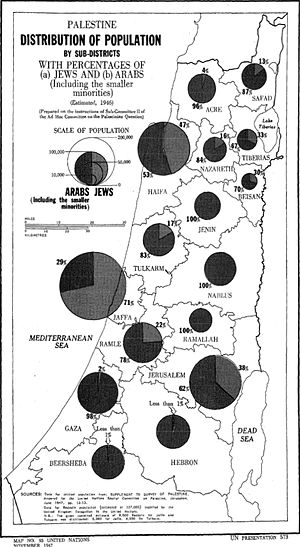
Mandatområdet i Palæstina / Demografi
Fordeling mellem arabere (mørk) og jøder (lys) i 1946 fordelt på underdistrikter. Store cirkler angiver distrikter med mange indbyggere
Mandatområdet i Palæstina var en geopolitisk enhed etableret mellem 1920 og 1948 i regionen Palæstina i Mellemøsten. Storbritannien administrerede mandatområdet i henhold til Folkeforbundets artikel 22. Arealmæssigt udgjorde mandatområdet hovedsageligt det, som i dag kendes som staterne Jordan og Israel. Endvidere var Vestbredden og Gazastriben også en del af mandatområdet.